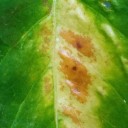
Label: Phoma